Emergency Fleet Corporation

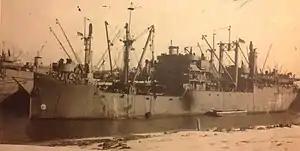
"Covena" later "Junior N. Van Noy".

The President accepted the resignations of both Denman and Goethals and appointed Edward N. Hurley Chairman of the Shipping Board 27 July 1917. Rear Admiral Washington L. Capps replaced Goethals as General Manager of the EFC. Capps resigned due to ill health and was succeeded for two weeks by Rear-Admiral Frederic R. Harris who resigned over an issue of authority. EFC's Vice-President, Charles Piez then established stability by recommending that the General Manager post be abolished and that Charles M. Schwab be appointed in the new post of Director General. Schwab was thus able to give total attention to EFC matters, whereas Piez had held both posts of Vice-President and General Manager.